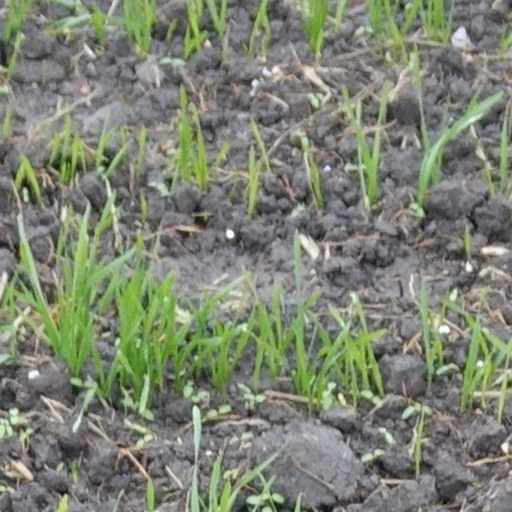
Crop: wheat